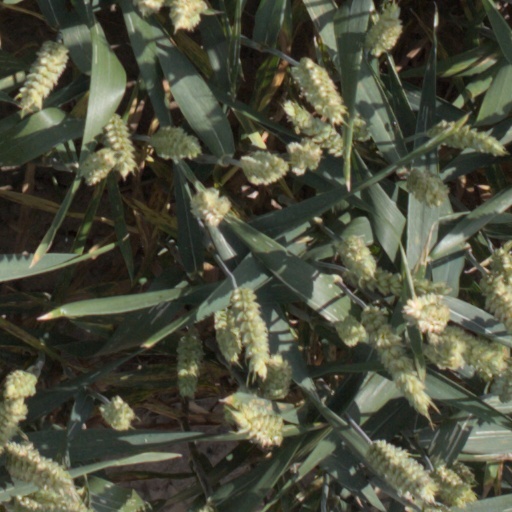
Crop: wheat